Crazy Star (film)

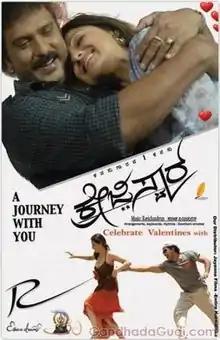

Crazy Star is a 2014 Indian Kannada language romantic thriller film directed, edited and composed by V. Ravichandran and produced by his home studio Eshwari Dreams. Besides himself in the lead, the other ensemble cast includes Priyanka Upendra, Prakash Rai, Bhavana Rao, Raghu Ram, Naveen Krishna, Akul Balaji, Neethu, Ravishankar Gowda among others in the pivotal roles. The film is the remake of 2011 Malayalam action-thriller movie Traffic, which has its narrative in a hyperlink format. The film opened on 14 February 2014, coinciding with Valentine's Day. The film received negative reviews at the box-office.